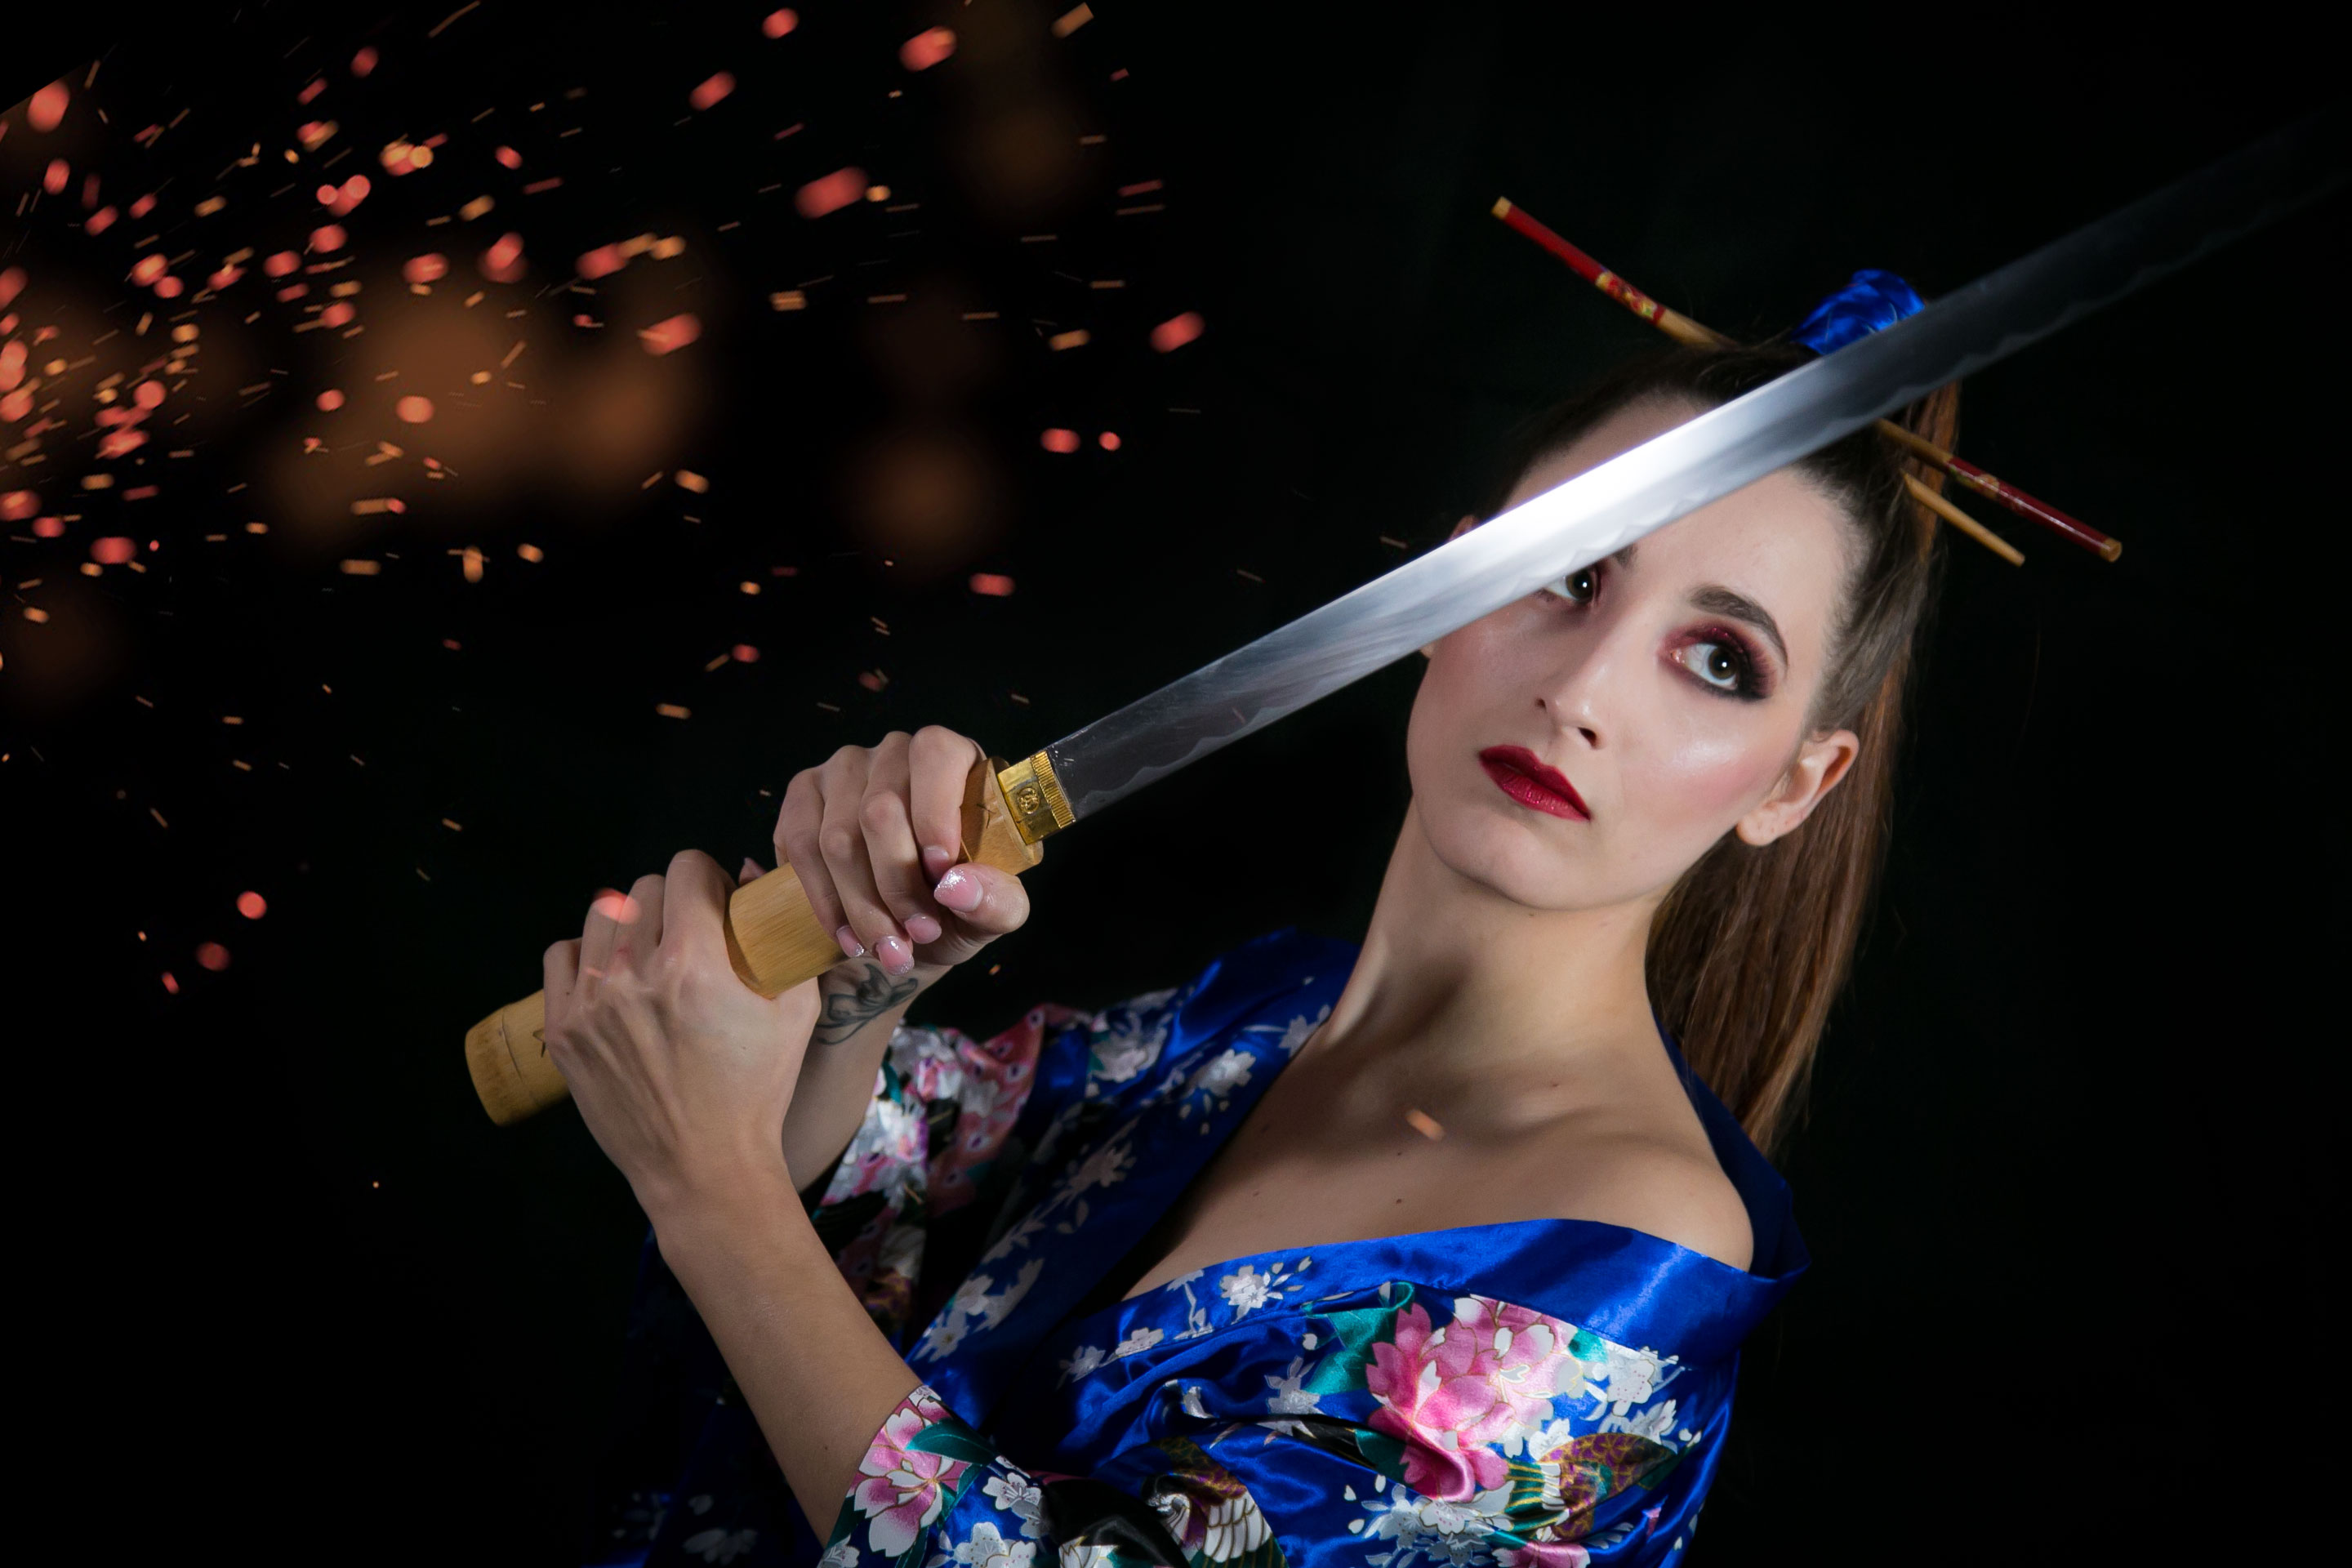
woman, beauty, headgear, photography, fashion accessory, smile, black hair, performance, long hair, photo shoot, flash photography